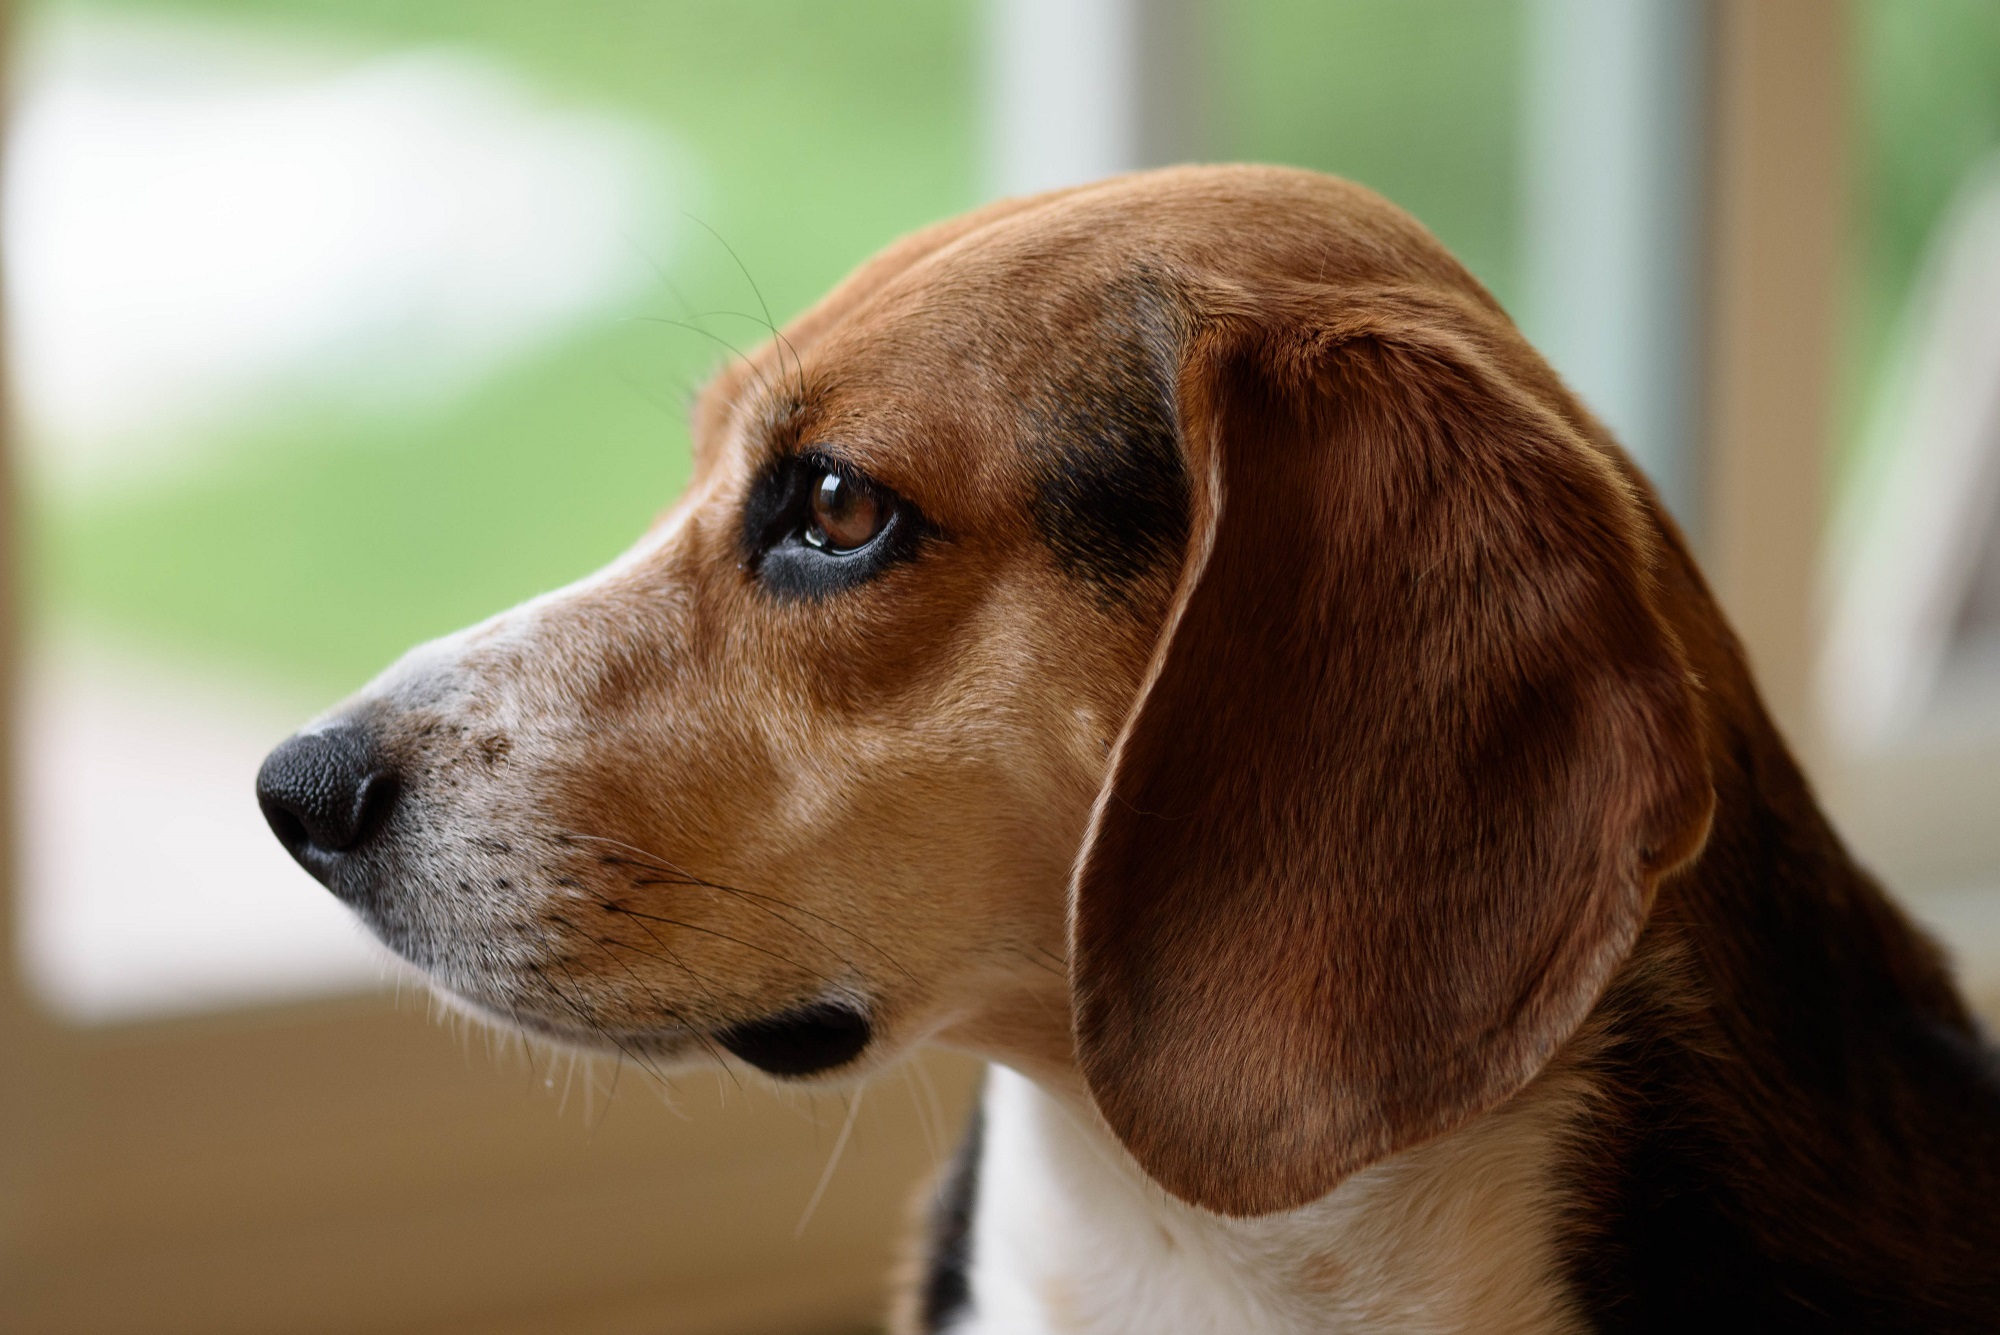
puppy, dog, cute, canine, profile, looking, portrait, sitting, mammal, hound, close up, head, vertebrate, beagle, harrier, dog breed, attentive, scent hound, dog like mammal, carnivoran, beagle harrier, american foxhound, basset art sien normand, english foxhound, treeing walker coonhound, estonian hound, finnish hound, hamiltonst vare, drever, coonhound